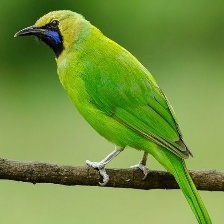
Species: BORNEAN LEAFBIRD
Scientific name: CHLOROPSIS KINABALUENSIS